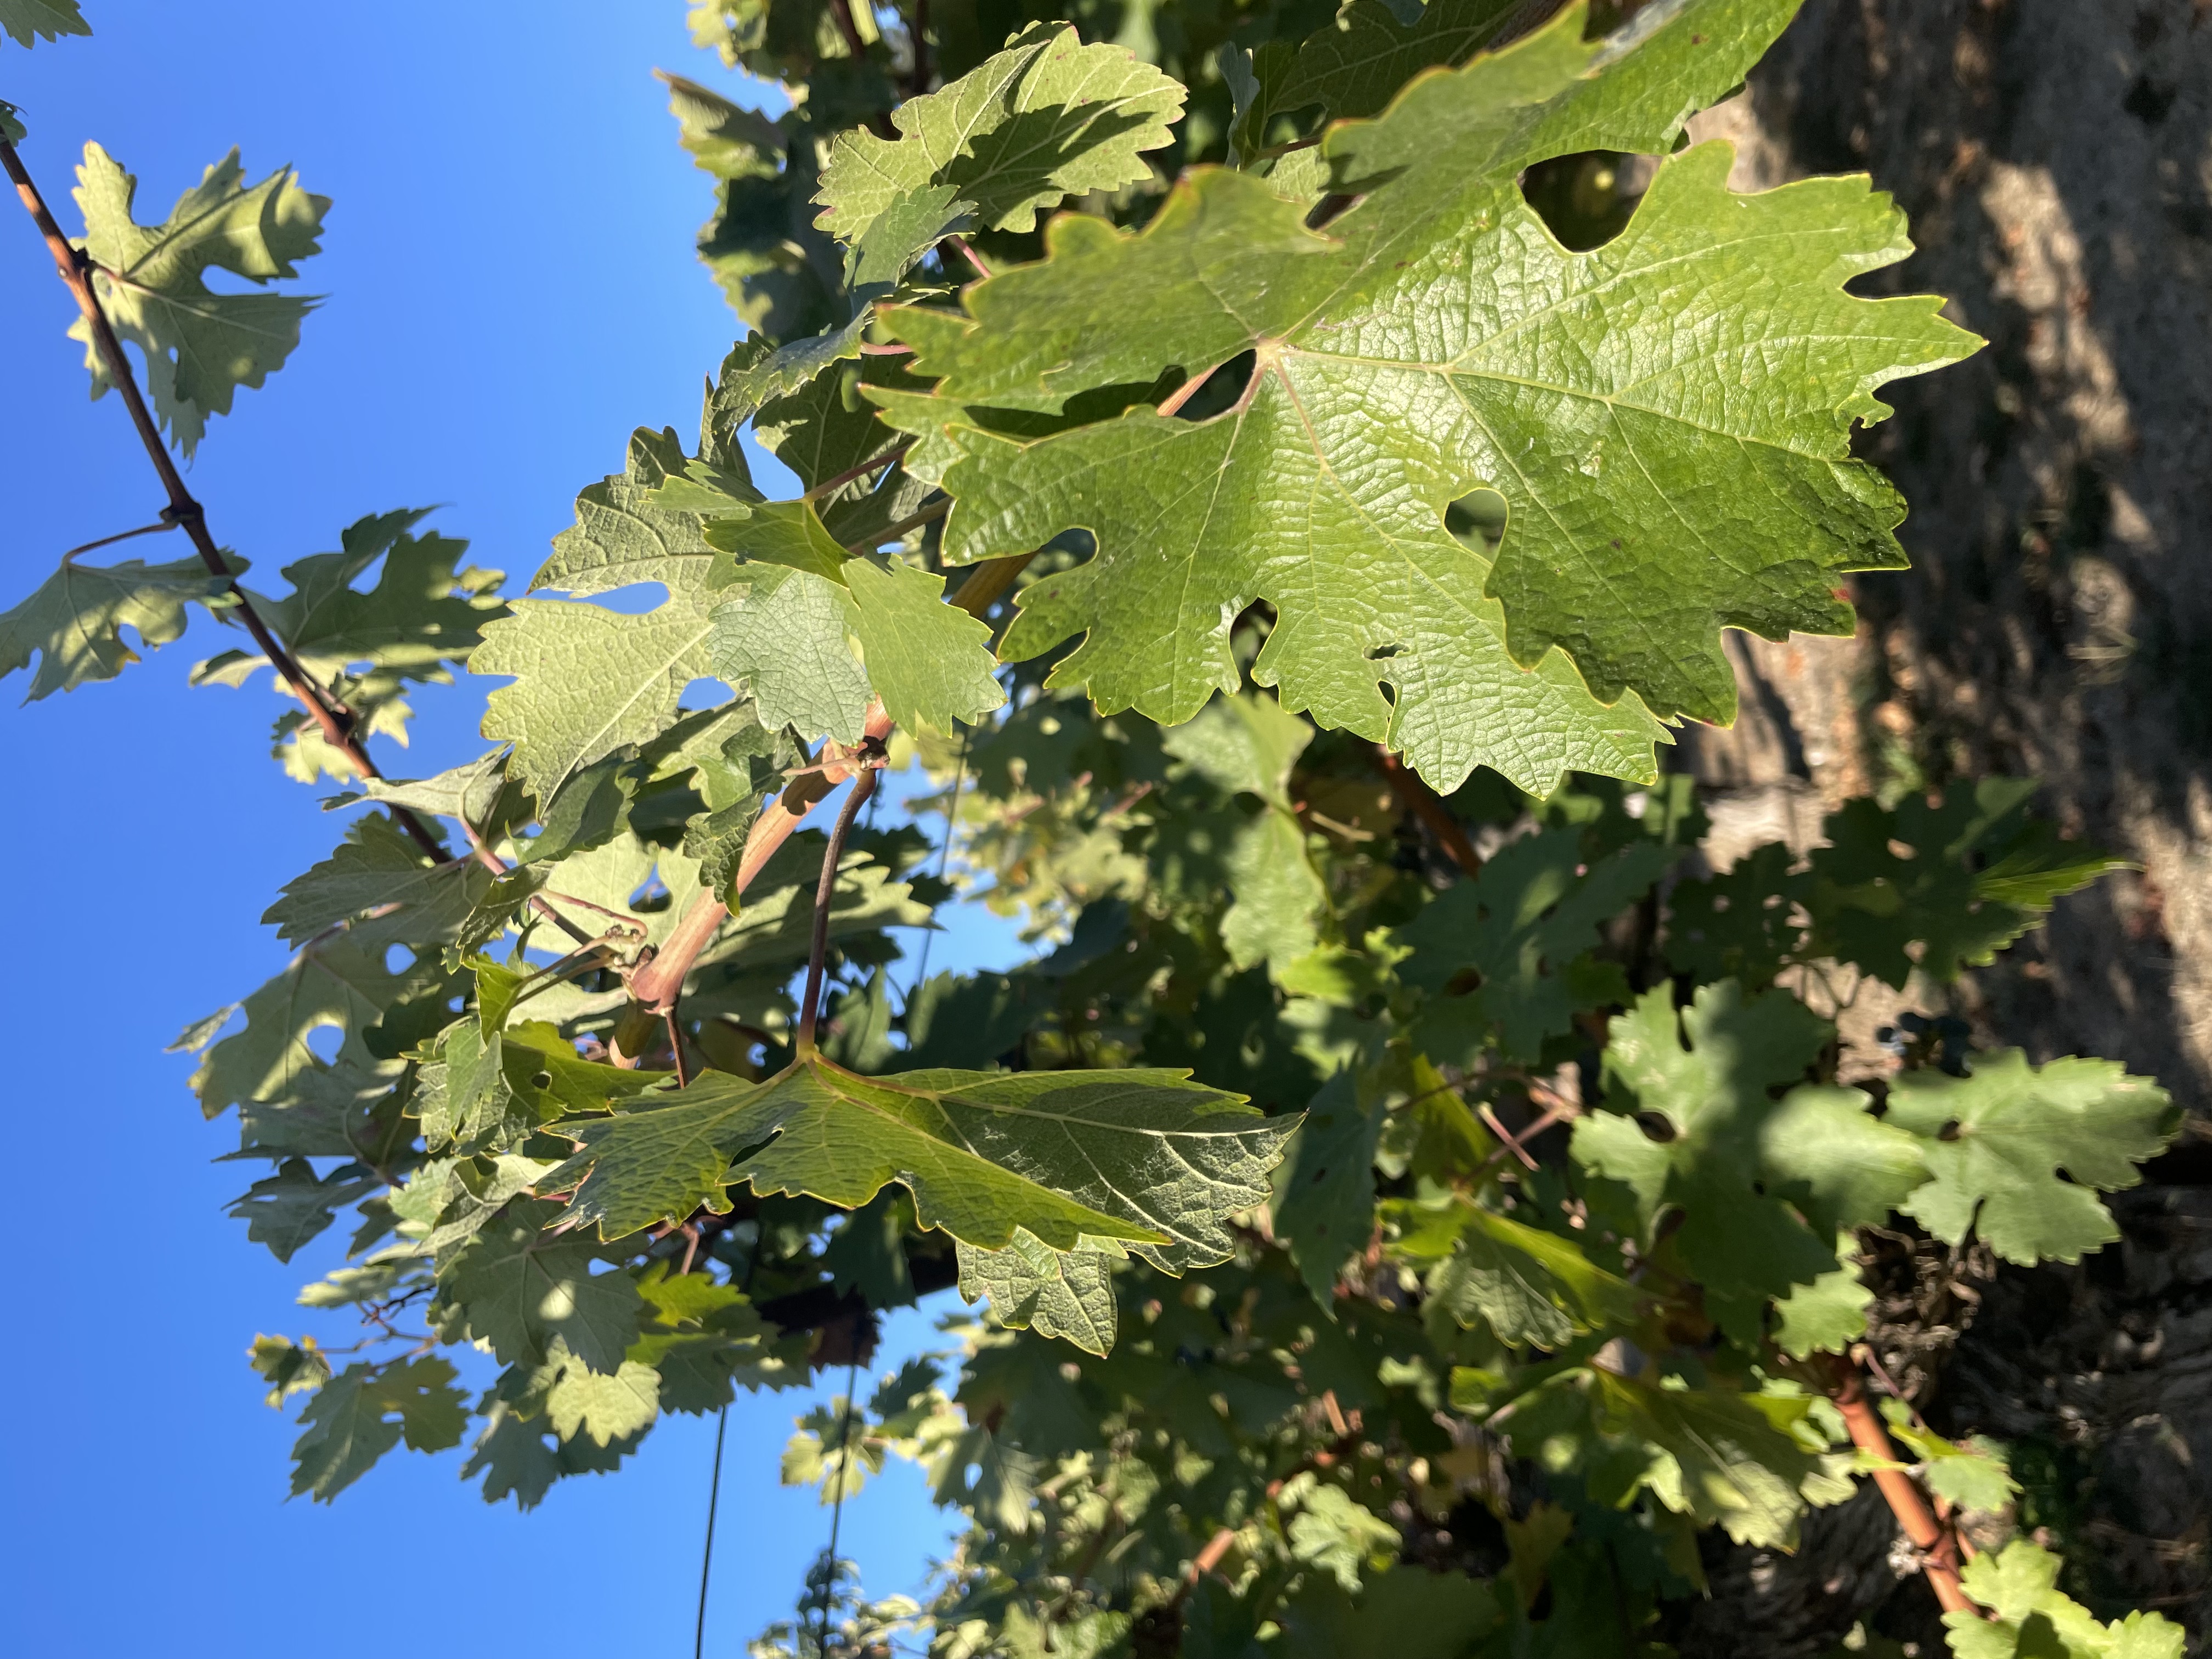
Label: No Virus